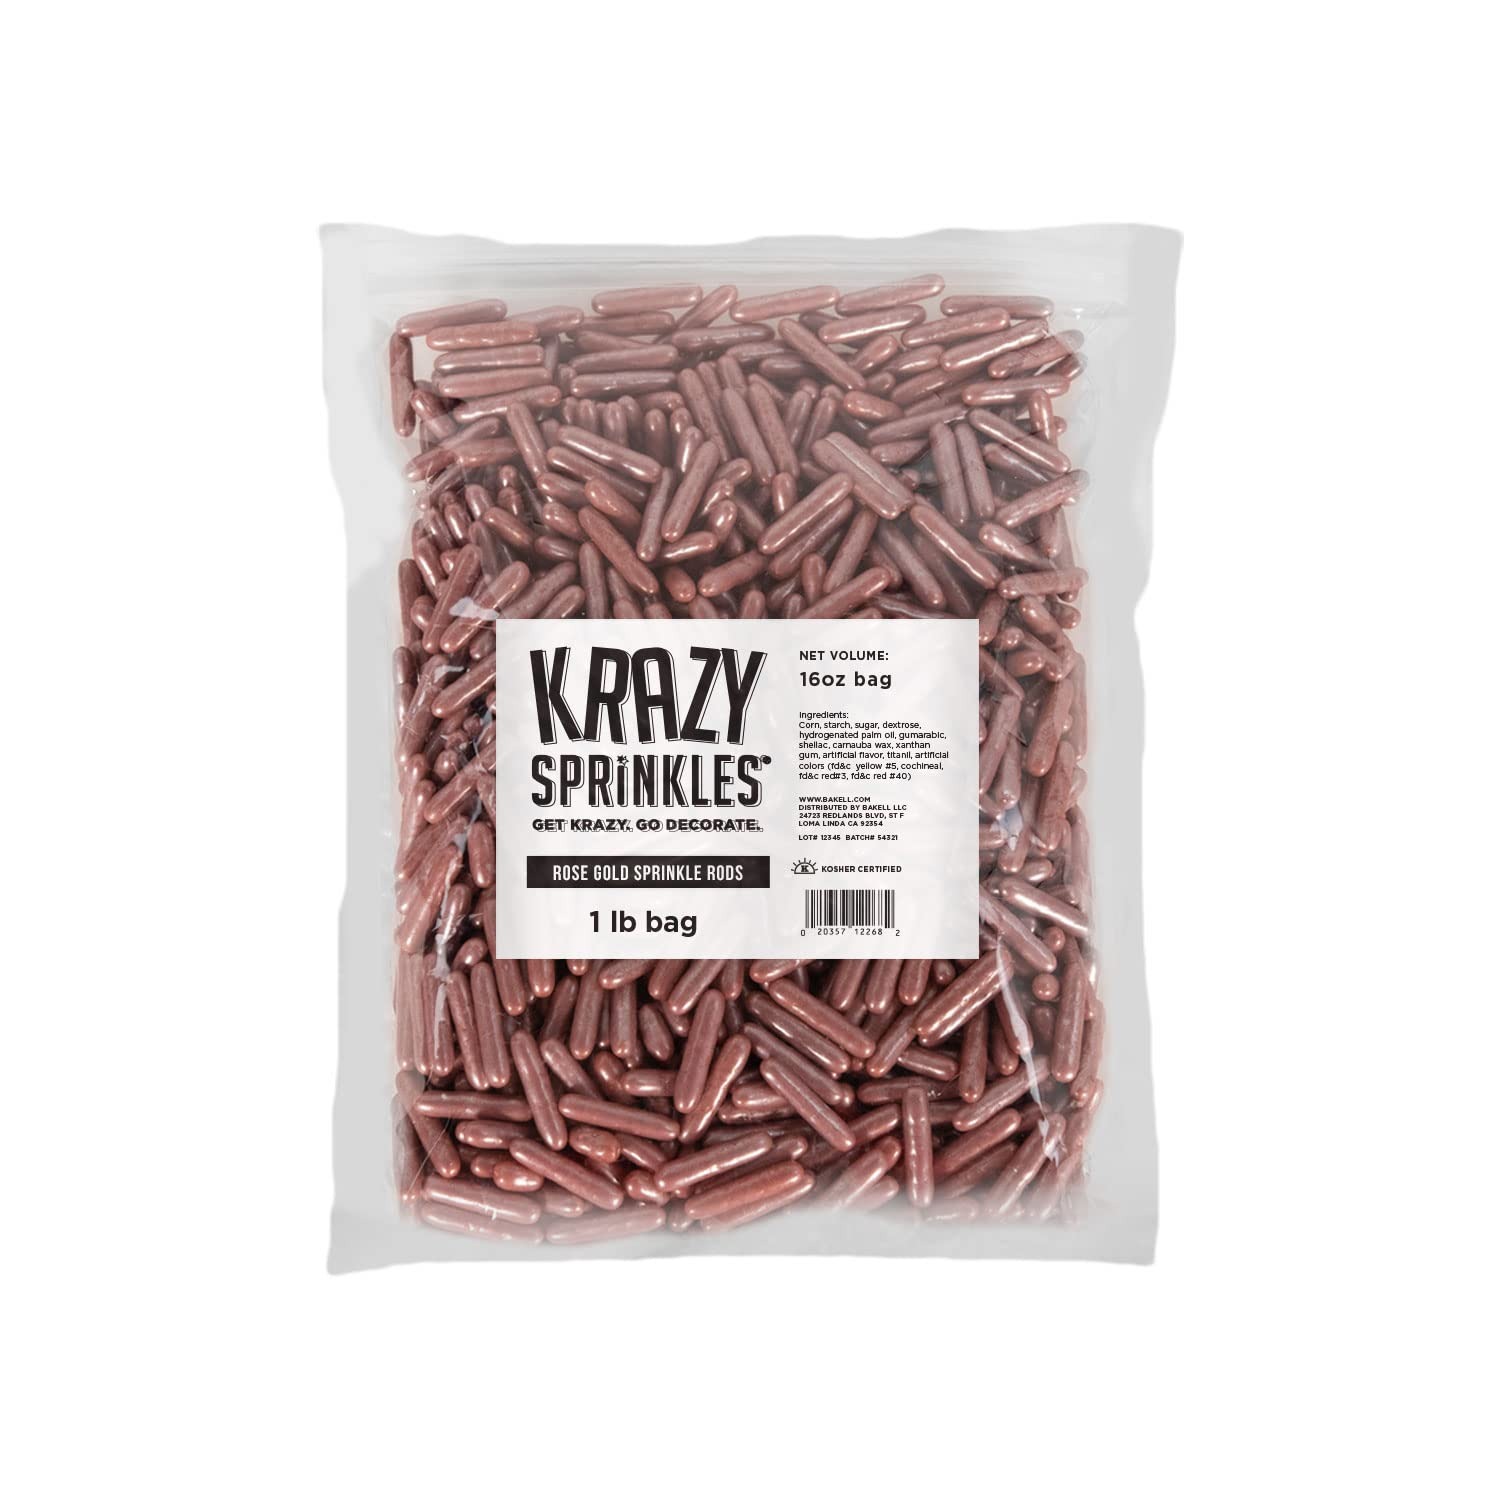
Item Name: BAKELL® Metallic Rose Gold Rod Sprinkles | 100% Food Grade Edible Sprinkles by Krazy Sprinkles® | Gluten-Free, Nut-Free | Cakes, Cake Pops, Brownies, Baking (454g (1 LB))
Bullet Point 1: ONLY GOOD INGREDIENTS: Gluten-free & made with 100% edible and delicious ingredients
Bullet Point 2: SIZES FOR EVERYONE: We offer different size jars from 1/2 cup, 1lb, 5lb & 10lb!
Bullet Point 3: PROCESSING & PACKAGING: Processed in our Southern California, USA facility
Bullet Point 4: A TRUSTED BRAND: Krazy Sprinkles from the Bakell company is the #1 trusted sprinkles brand
Product Description: Bakell is very proud to be the developers of Krazy Sprinkles, and to bring it to you at unbeatable factory direct prices. After all, as one of the leading sprinkles companies in the US, it's always been our goal to offer professional bakers and home decorating enthusiasts alike a wide variety of high-quality edible candy sprinkles that go far beyond the same-old, same-old. This is why our Krazy sprinkles feature everything from cartoons and holiday-specific combinations for Halloween and Thanksgiving, to all the colors of the rainbow - think teal, black and white, gold and more!
Value: 1.0
Unit: Count

Price: 26.98